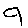
Label: 9